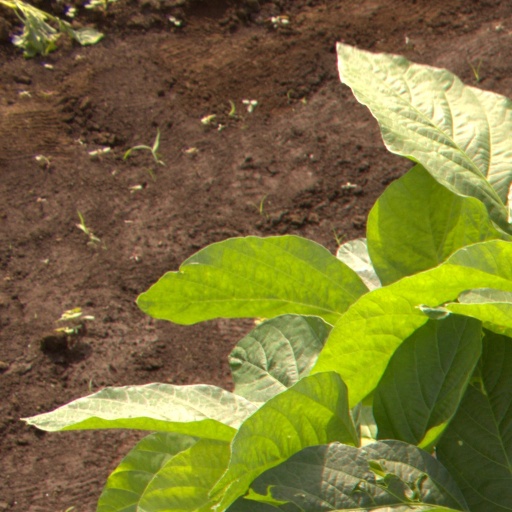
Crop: soybean